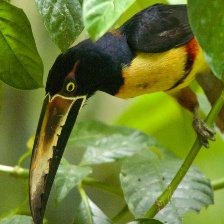
Species: COLLARED ARACARI
Scientific name: PTEROGLOSSUS TORQUATUS
ImageNet parent category: toucan